Jens Harzer

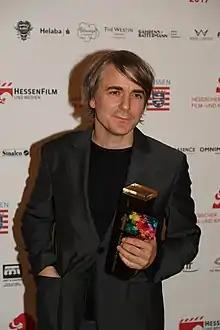
Harzer in 2017

Jens Harzer (born 14 March 1972) is a German stage, film, and television actor. He began his career at the Munich Kammerspiele, and has been a member of the Thalia Theatre in Hamburg since 2009. He has appeared at the Salzburg Festival regularly since 2000. Harzer received prizes for roles on stage, in film and on television. He has been the bearer of the Iffland-Ring since March 2019.